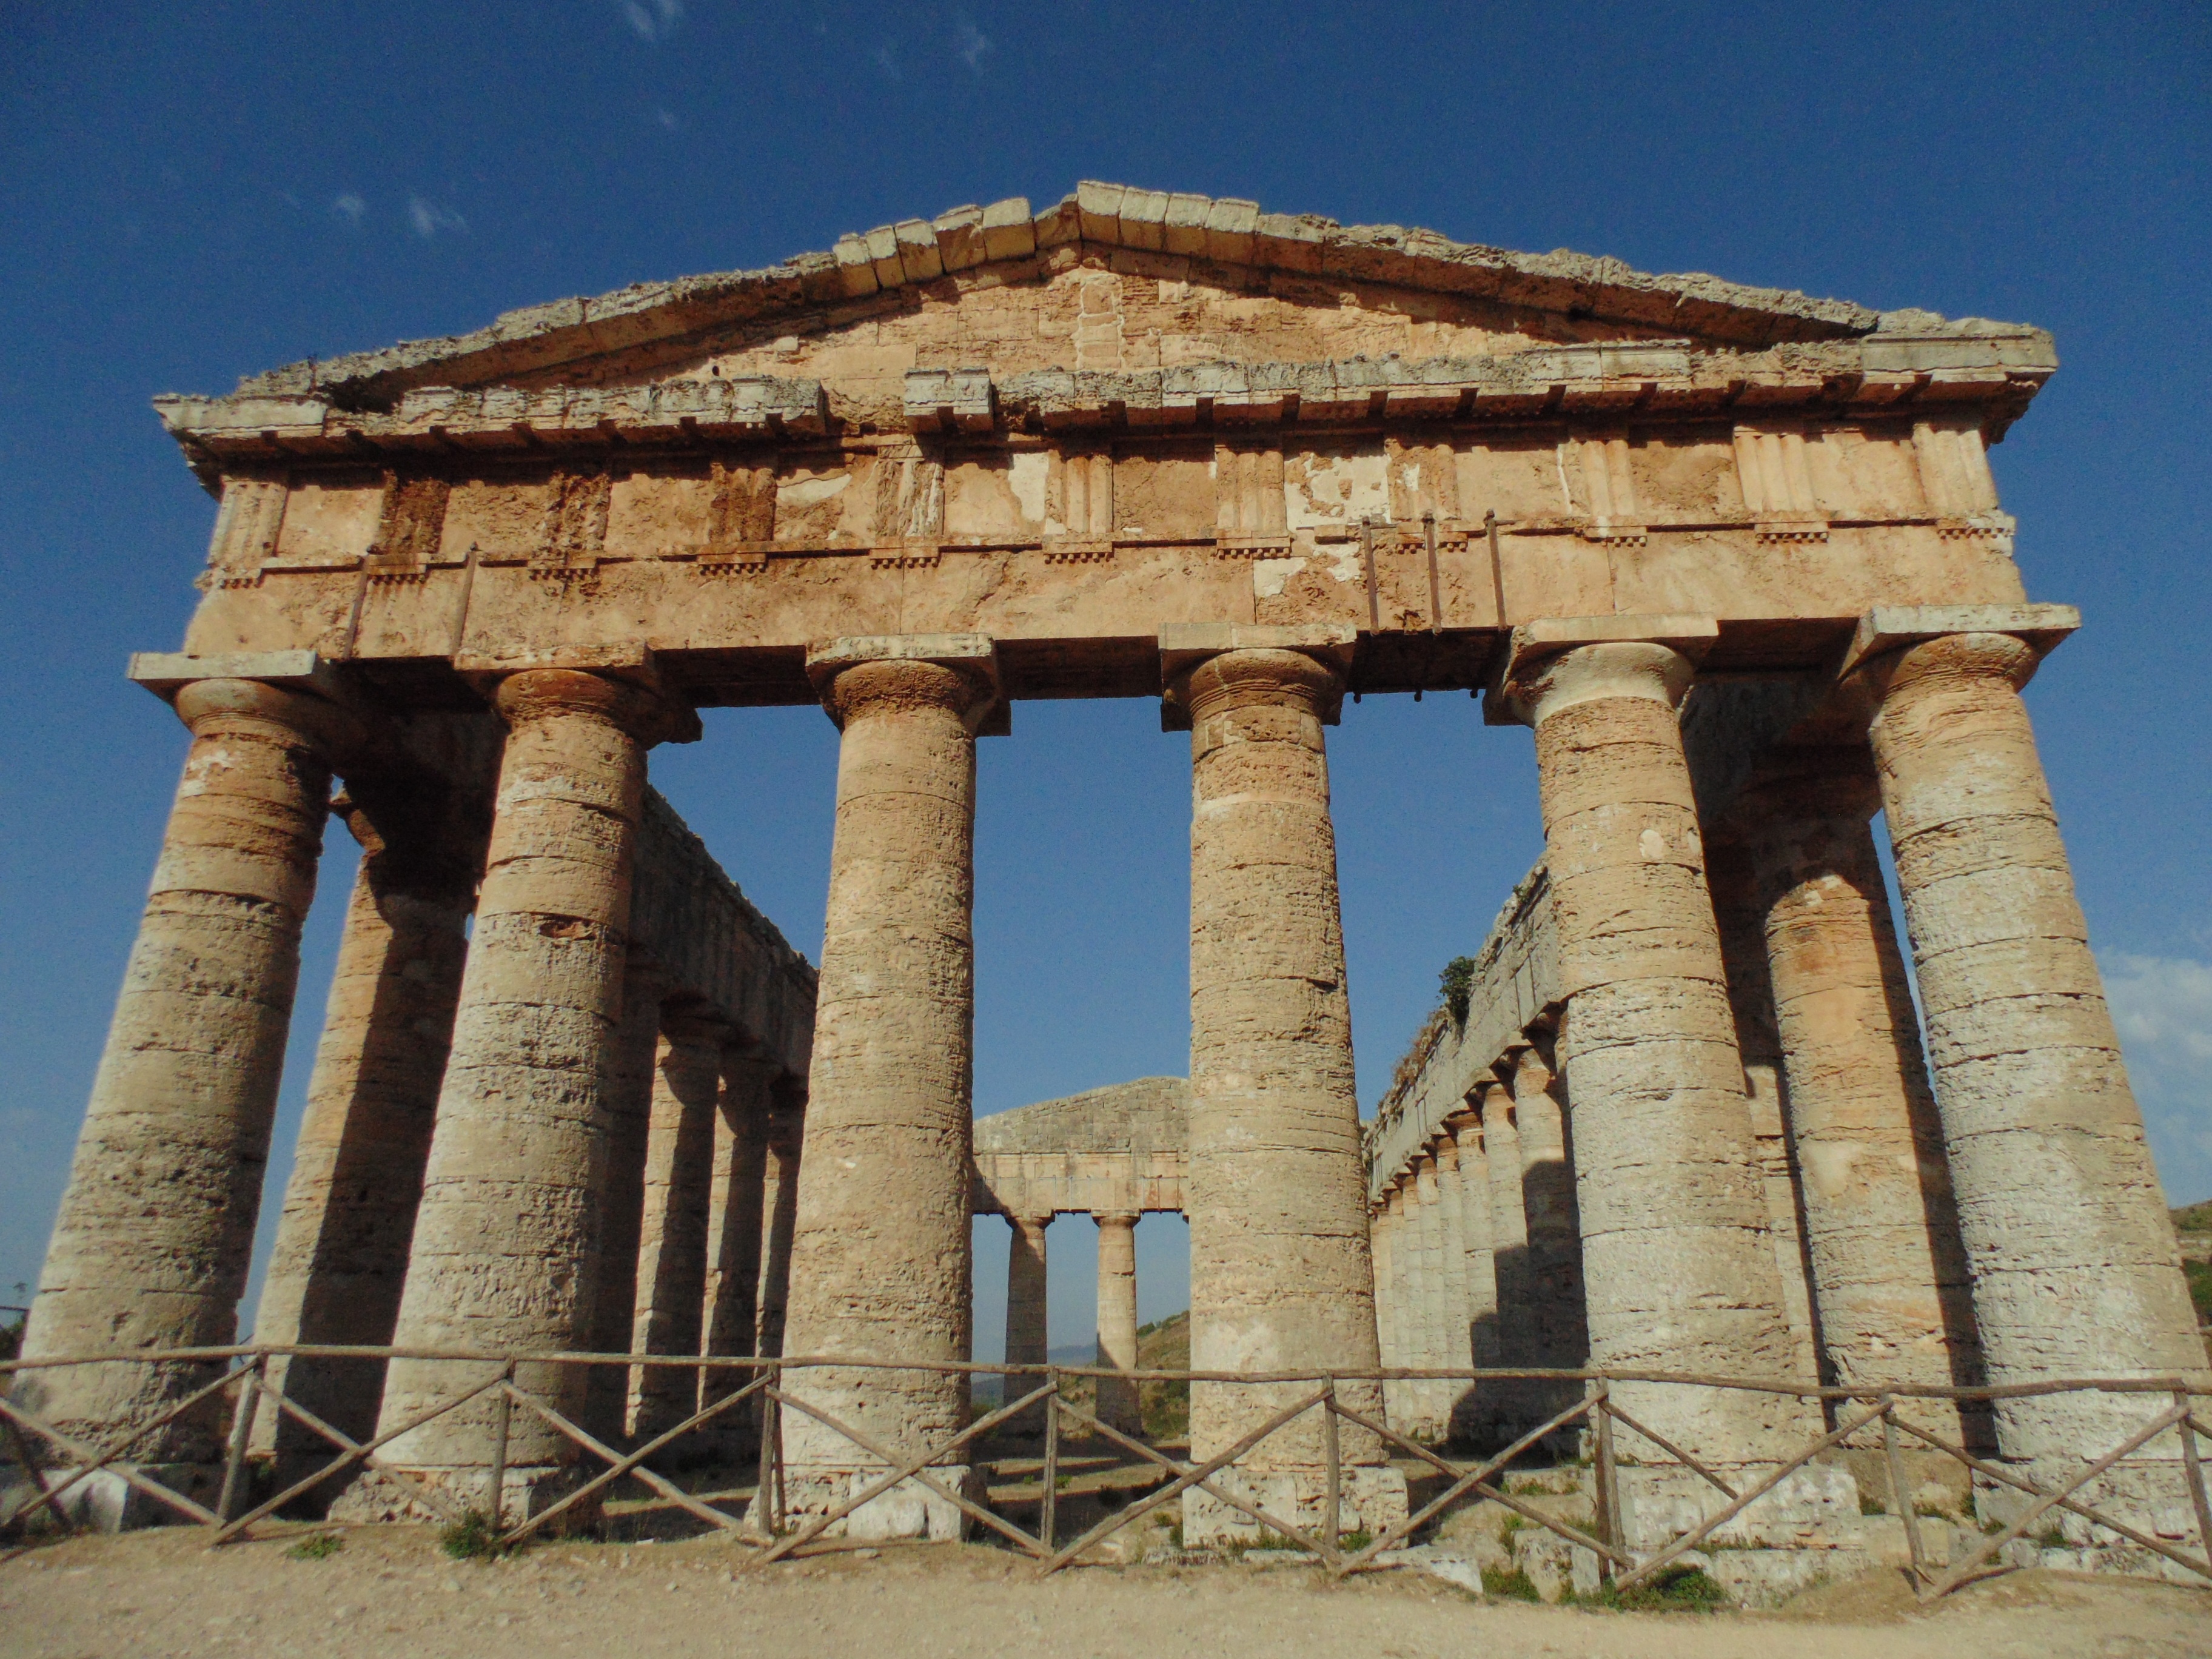
architecture, structure, sky, building, formation, arch, column, greek, landmark, blue sky, temple, ruins, columns, history, front, remains, colonnade, sicily, segesta, magna grecia, pediment, archaeological site, unesco world heritage site, capitello, roman temple, historic site, ancient history, egyptian temple, ancient roman architecture, ancient greek temple